Harra Covered Bridge

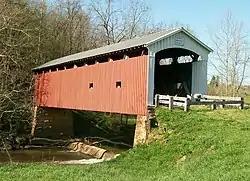
The bridge in April 2010.

The Harra Covered Bridge is a historic wooden covered bridge in Washington County, Ohio, United States. Located in western Watertown Township, about north of the community of Watertown, the bridge spans the South Branch of Wolf Creek near the intersection of State Route 339 and Township Road 172. Among the bridge's more distinctive features are its cut stone abutments, its metal roof, and the vertical siding. Although it has been open for well over one hundred years, it remains in strong structural condition, and it served daily traffic into the late twentieth century.